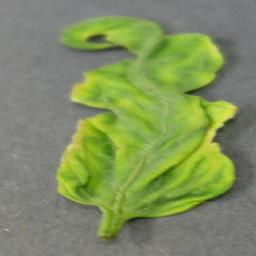
Label: Tomato___Tomato_Yellow_Leaf_Curl_Virus